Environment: real
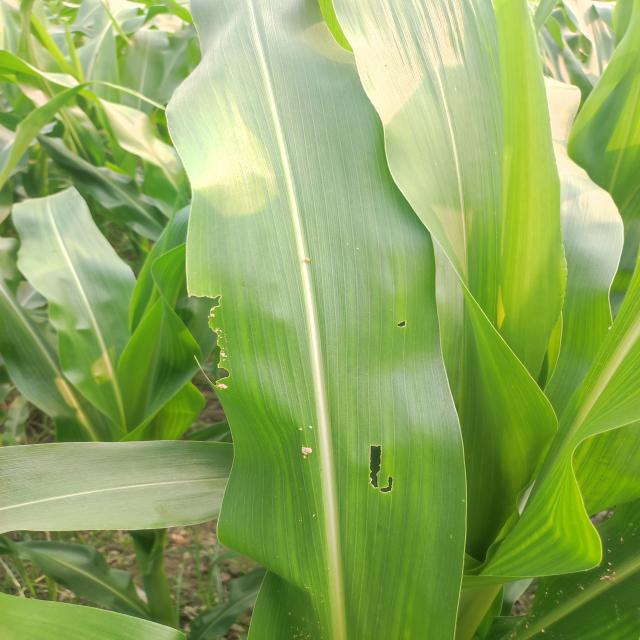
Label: fall_armyworm